Salvador Minguijón Adrián

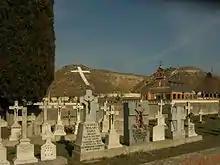
Paracuellos de Jarama cemetery

Juan Salvador Minguijón Adrián was descendant to an Aragonese family of petty officials and artisans. His paternal ancestors originated from the village of Terrer in South-Western Aragon, where Salvador's grandfather worked as a primary school teacher; his son and Salvador's father, Jorge Minguijón Cacho (died 1895), was a local administrative clerk. At unspecified date he married María Antonia Adrián Martínez, herself from the nearby Calatayud. Her family originated from Visiedo in another Aragonese province of Teruel; Salvador's maternal grandfather worked as a carpenter. The couple had at least two sons, though exact number of their children is not clear.